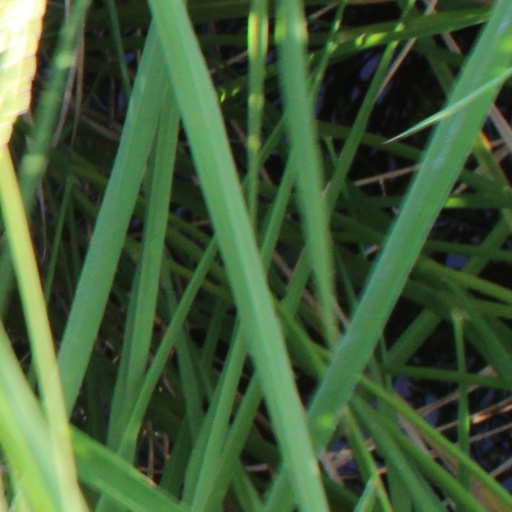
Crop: rice